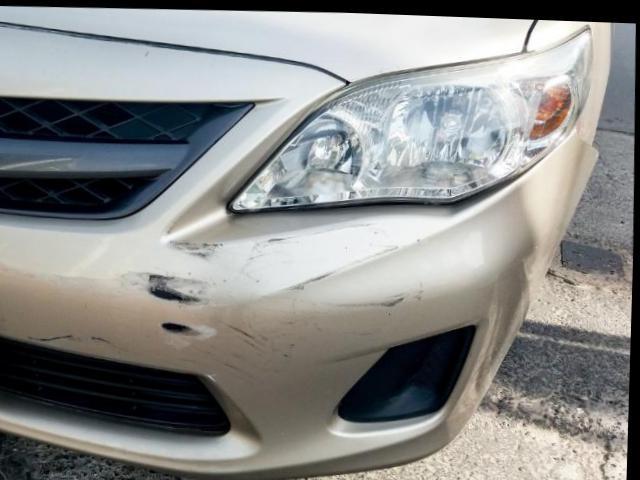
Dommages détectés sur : pare-choc avant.
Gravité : mineur